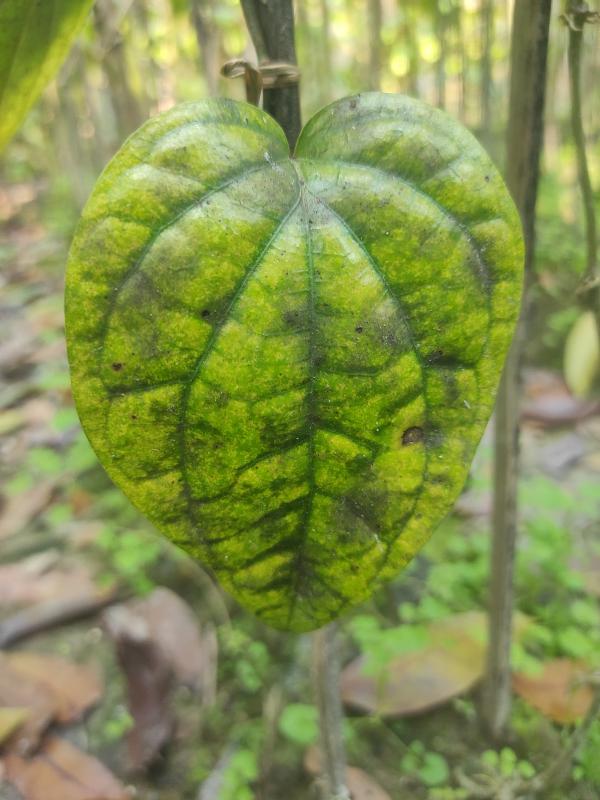
Label: Fungal_Brown_Spot_Disease